High Infidelity

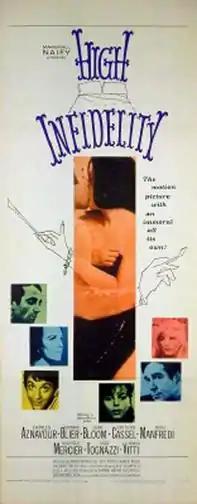
Film poster

High Infidelity is a 1964 Italian comedy film directed by Mario Monicelli, Elio Petri, Franco Rossi and Luciano Salce.